Bersa

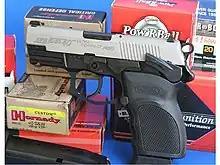
Bersa Thunder Ultra Compact Pro 40

The company was founded in the mid-1950s by Italian immigrants Benso Bonadimani, Ercole Montini and Savino Caselli, all of them mechanical engineers. Montini worked for Beretta in Italy. At the beginning they were producing parts for the now defunct Argentinian arms manufacturer Ballester–Molina. Their first handgun was a modified version of a Ballester model which they called "Luan", combining the first two letters of the last names of the 2 designers of the pistol, Luce and Antonovich. The gun did not have much commercial success and very few of them were produced; nowadays they are quite rare collector's items.